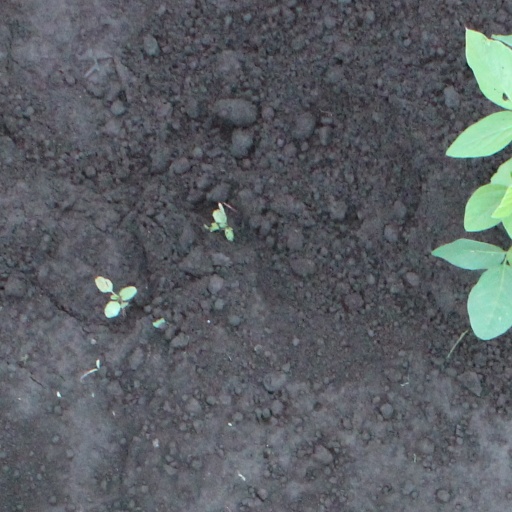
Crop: soybean